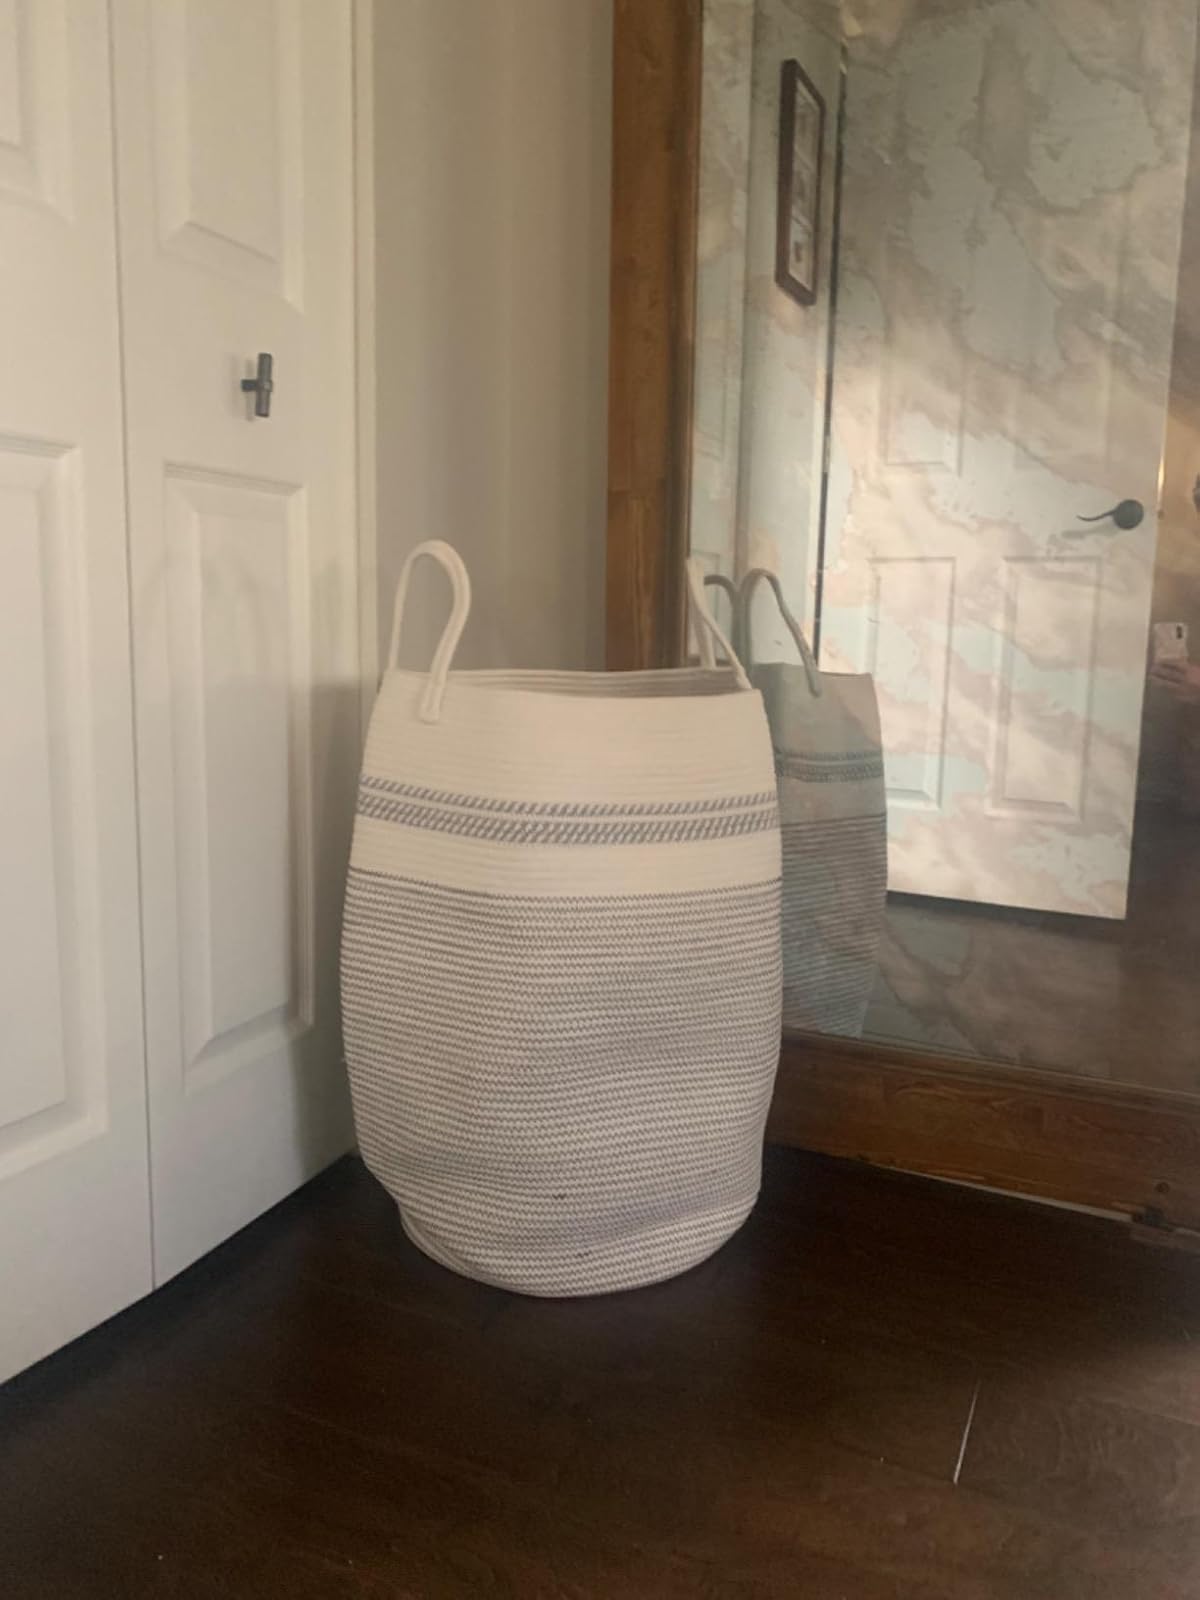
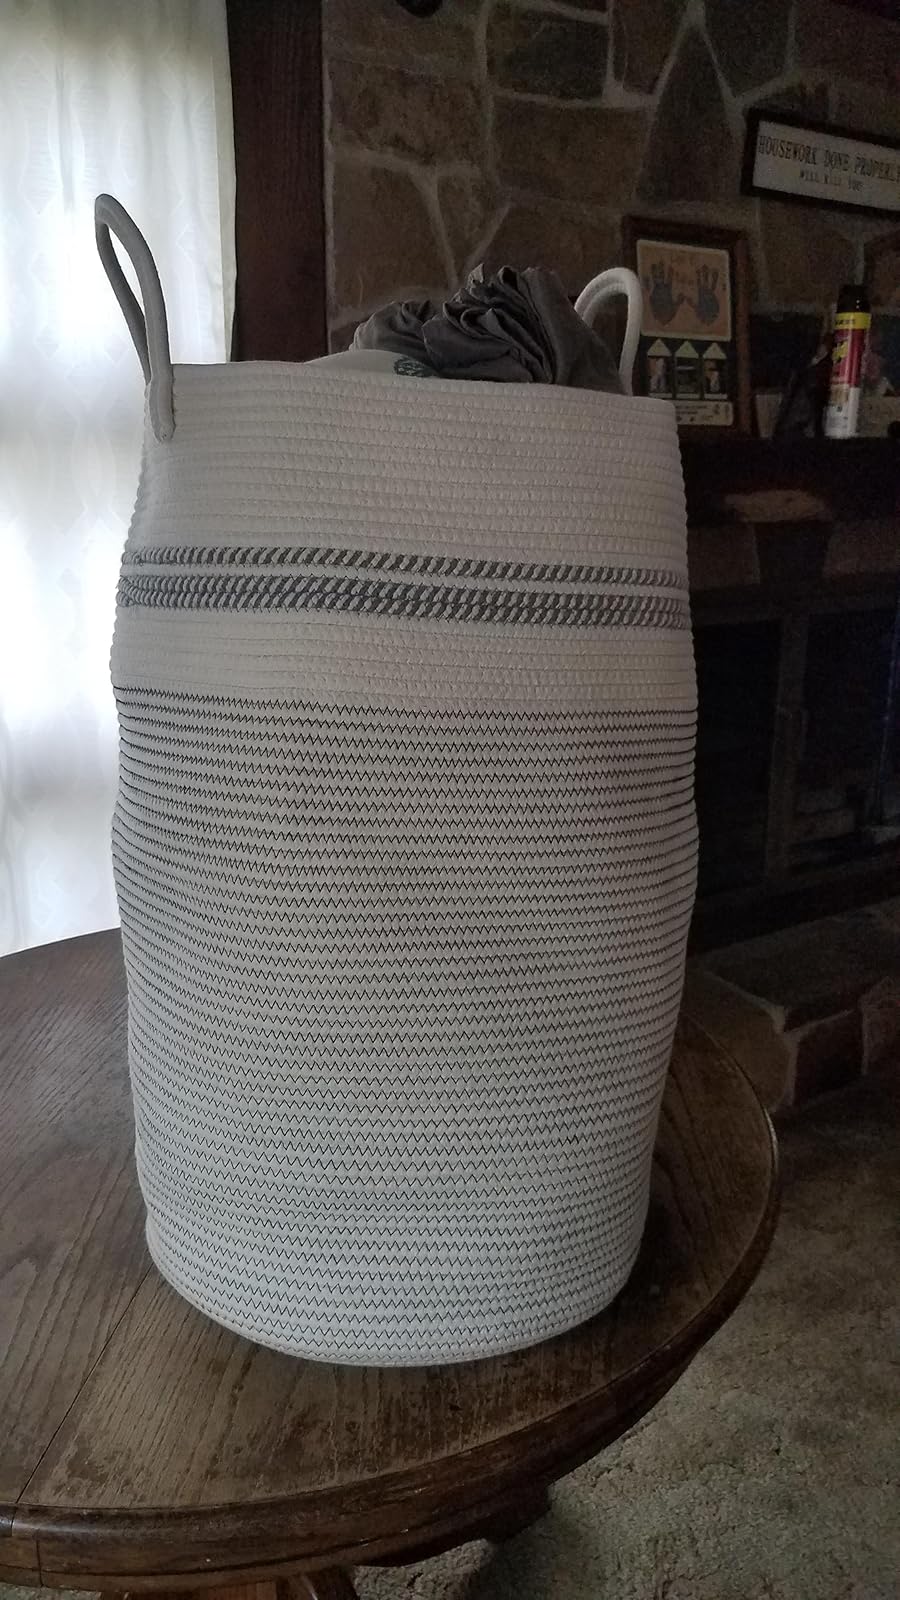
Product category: items_hamper
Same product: yes